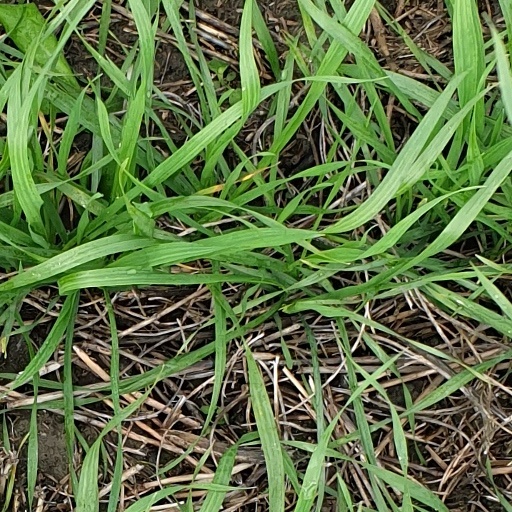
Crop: wheat